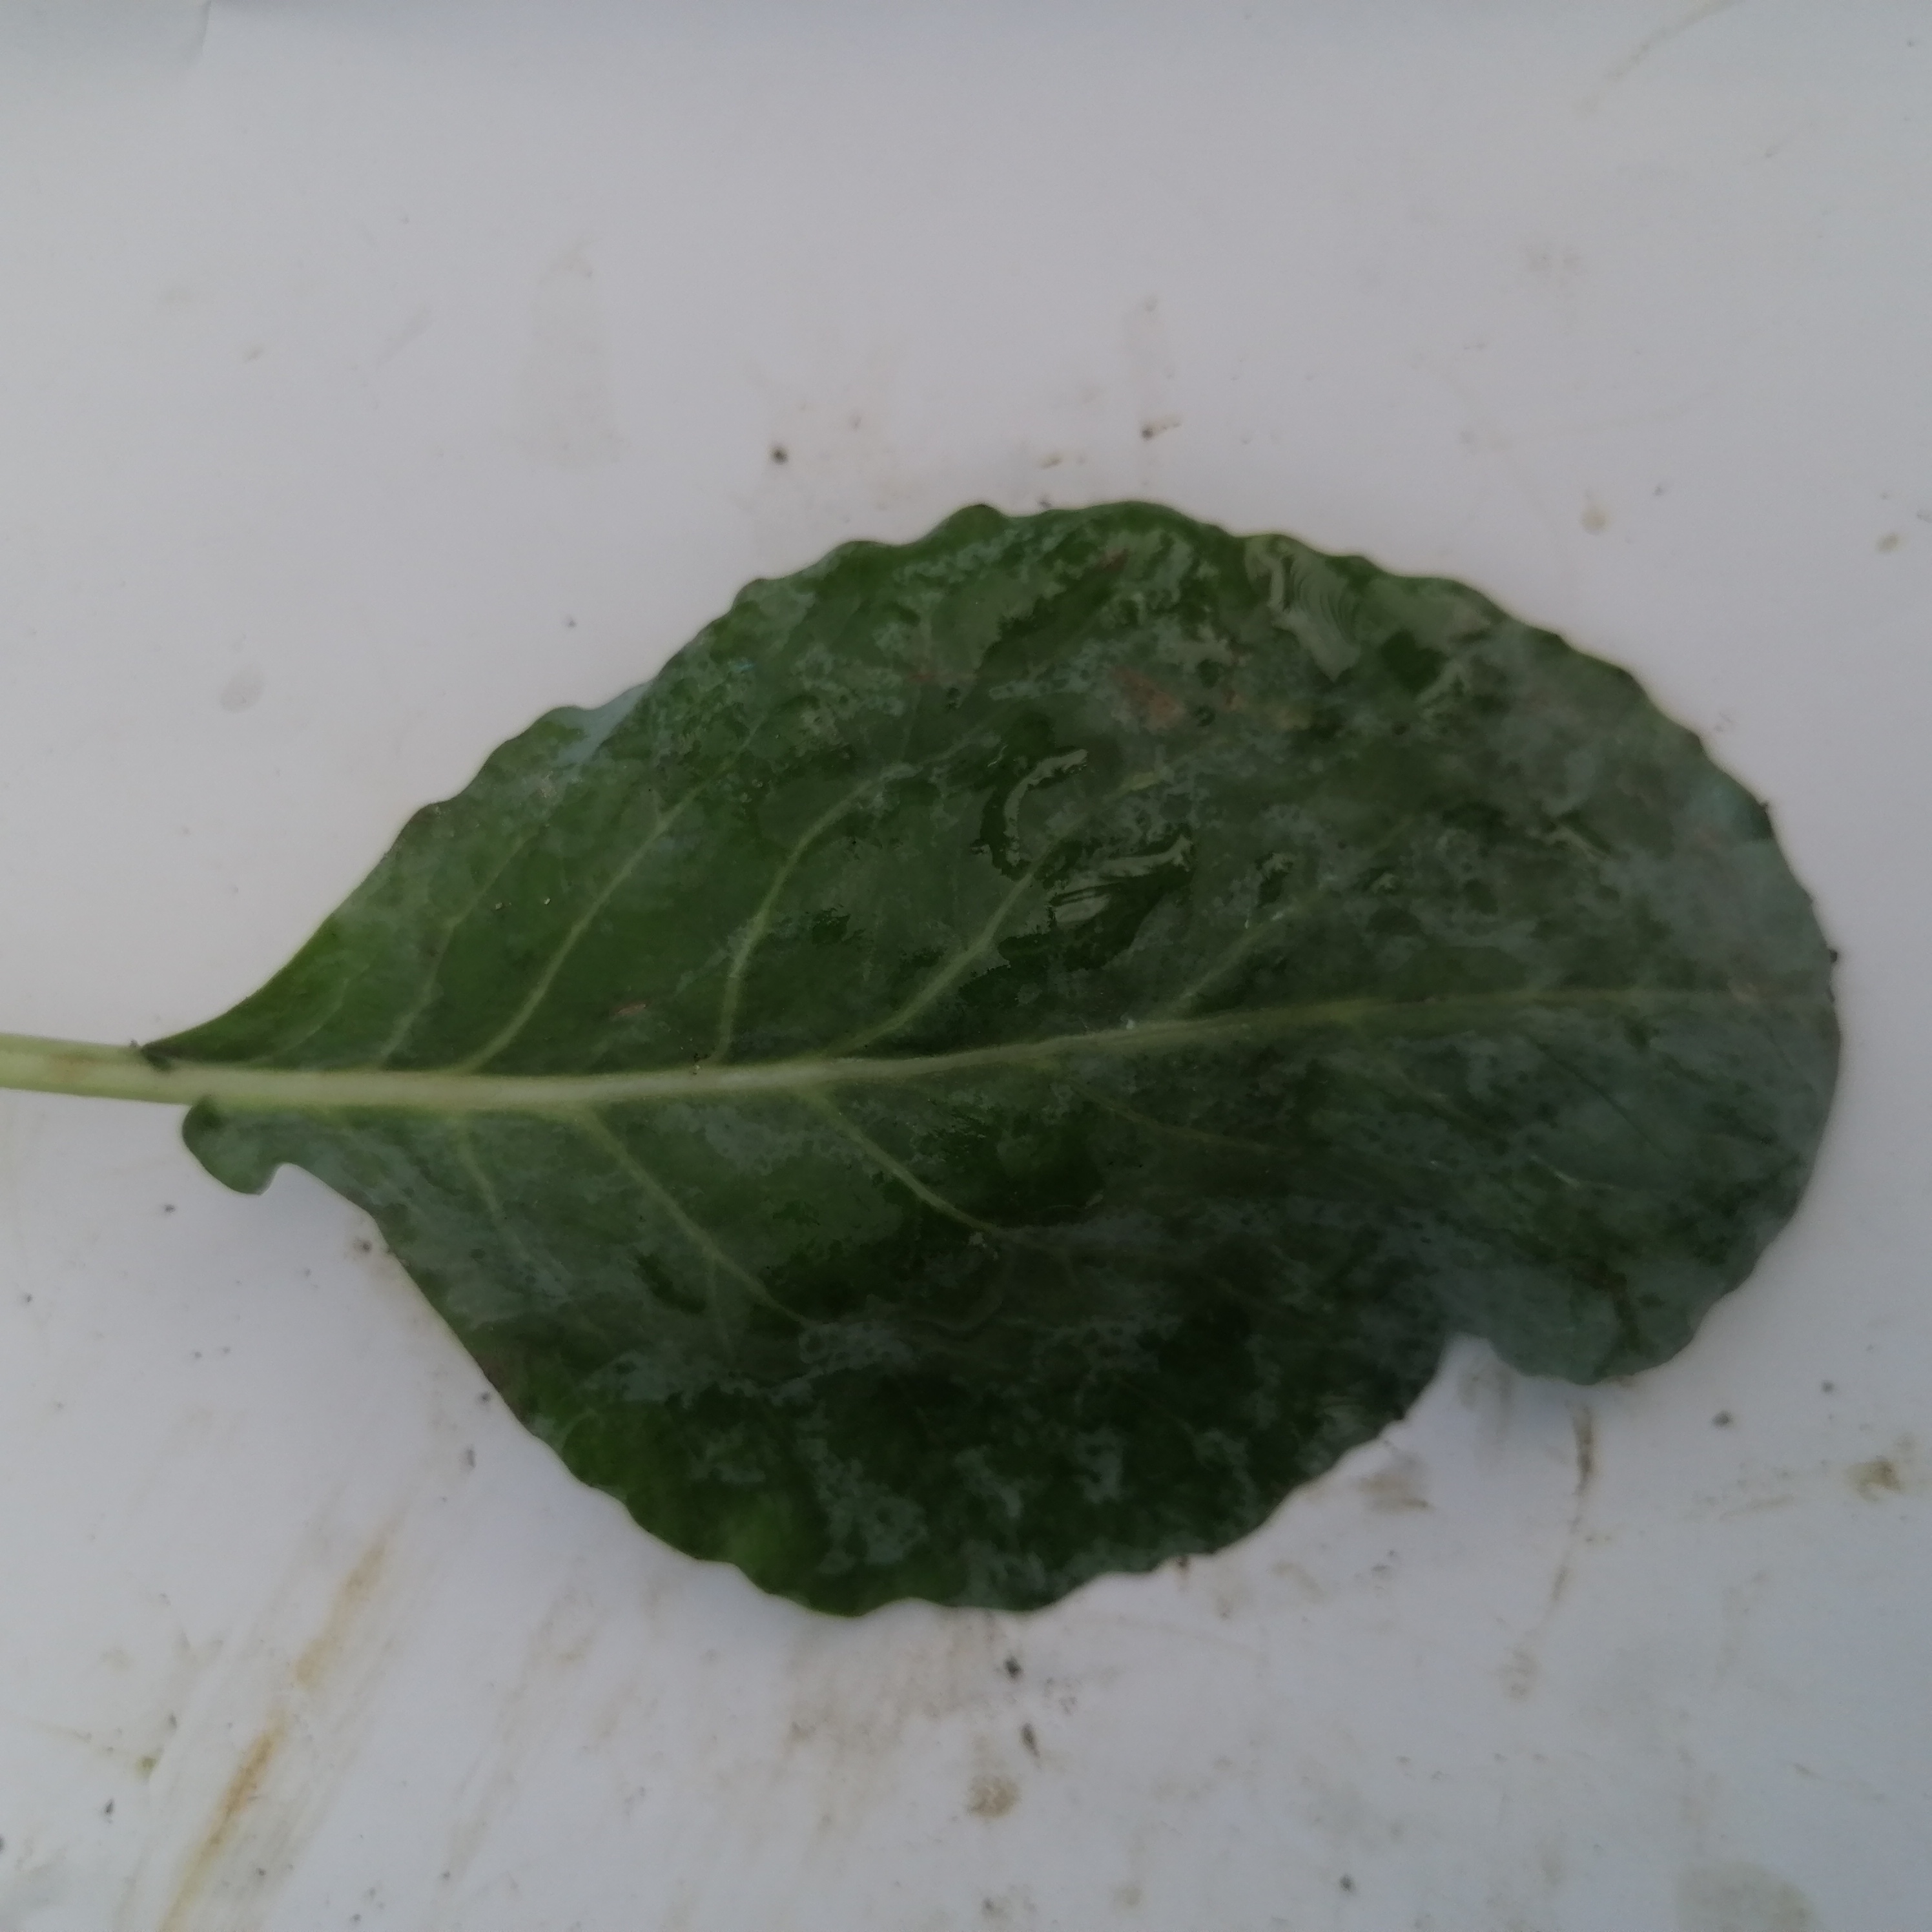
Label: Healthy